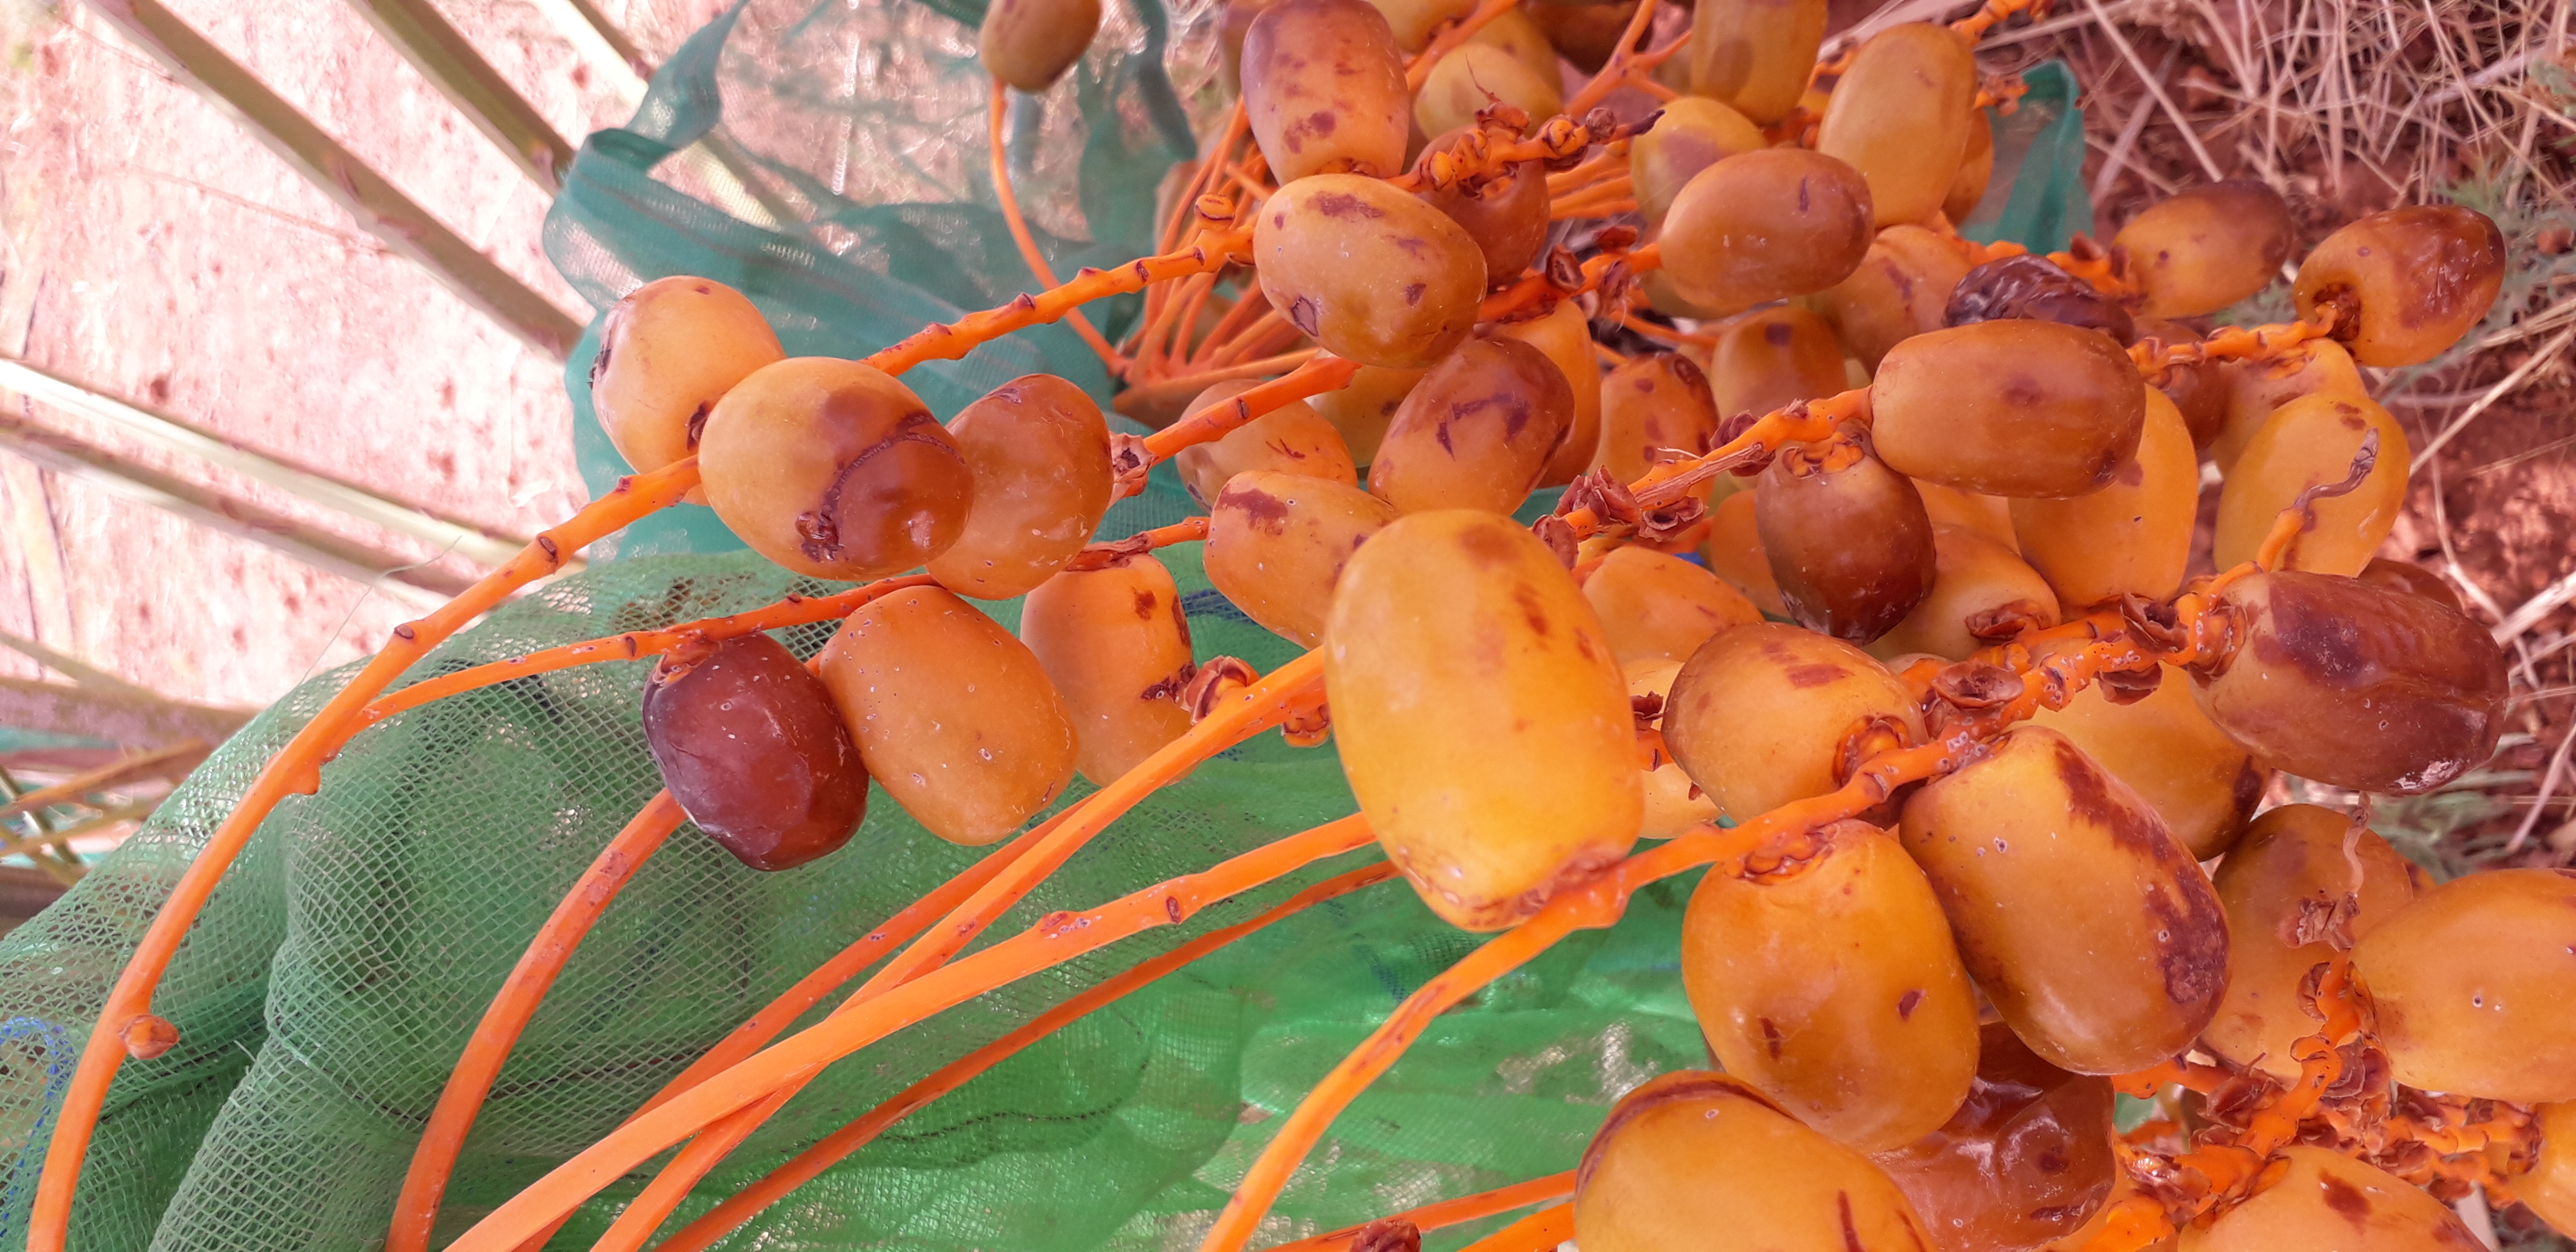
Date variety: Boufagous